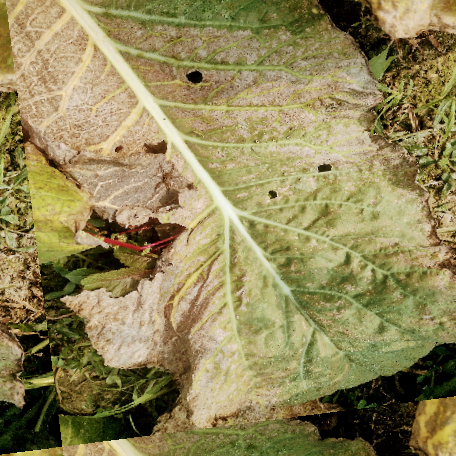
Label: Downy Mildew